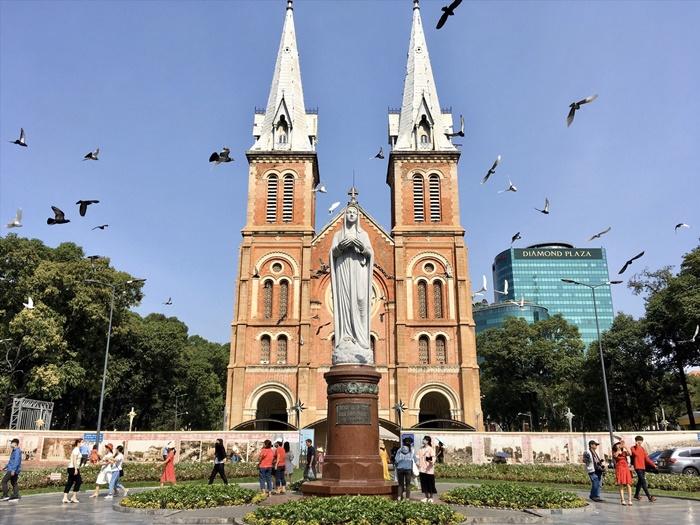
ở phía trước nhà thờ có một bức tượng màu trắng